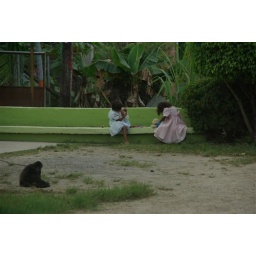
Two young girls playing in the front yard while their monkey watches